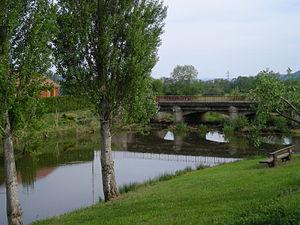
Étival-Clairefontaine est une commune française située dans le département des Vosges, en région Grand Est.